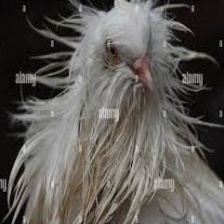
Species: JACOBIN PIGEON
Scientific name: COLUMBA LIVIA